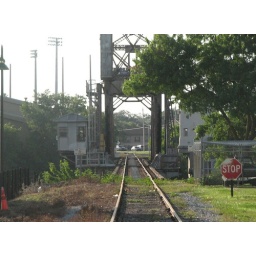
Looking down the tracks of the railroad bridge over the Hillsborough River